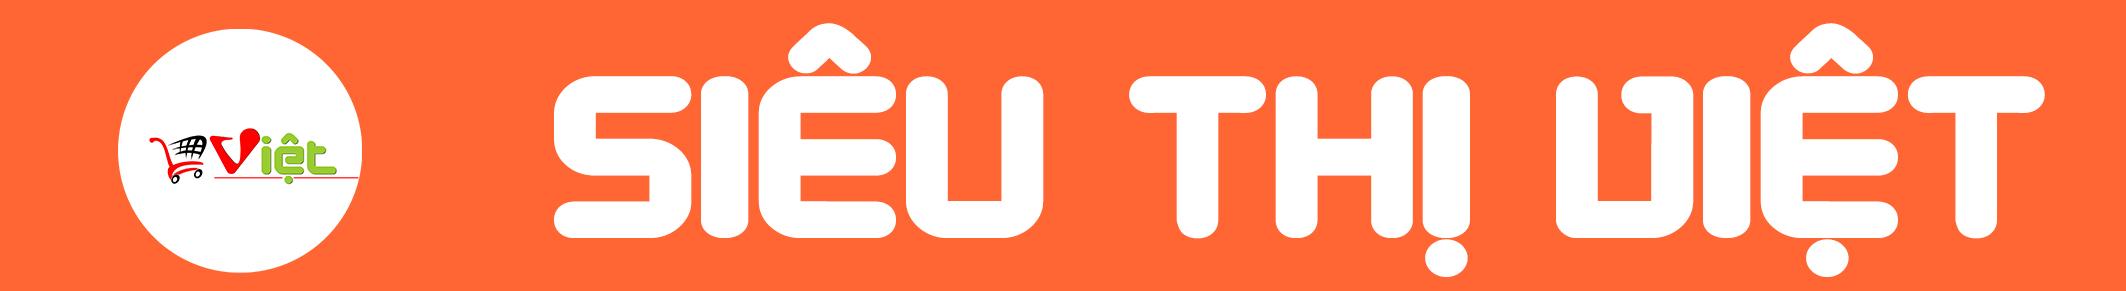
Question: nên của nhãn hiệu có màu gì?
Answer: có màu cam